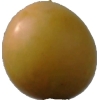
Label: cherry_wax